William Neil Dennison

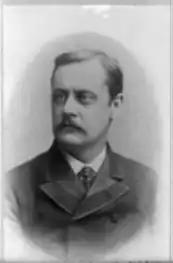

Dennison was promoted to the permanent rank of captain in 1867, and requested and received a discharge from the army in 1870.